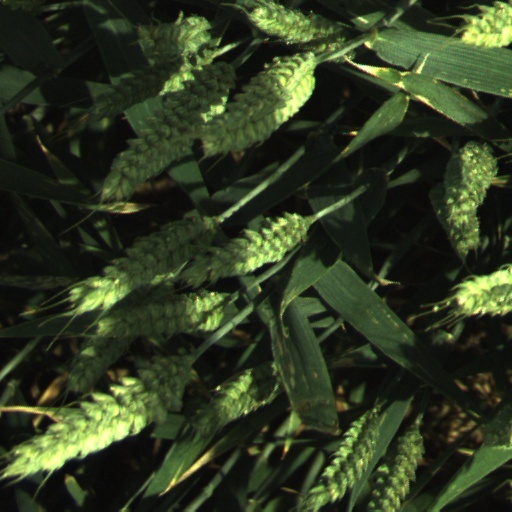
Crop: wheat